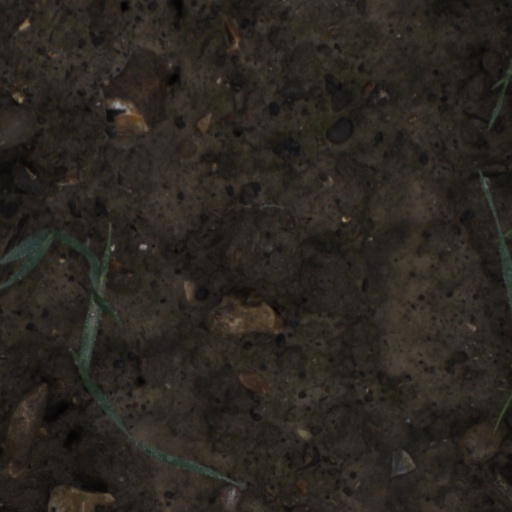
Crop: wheat